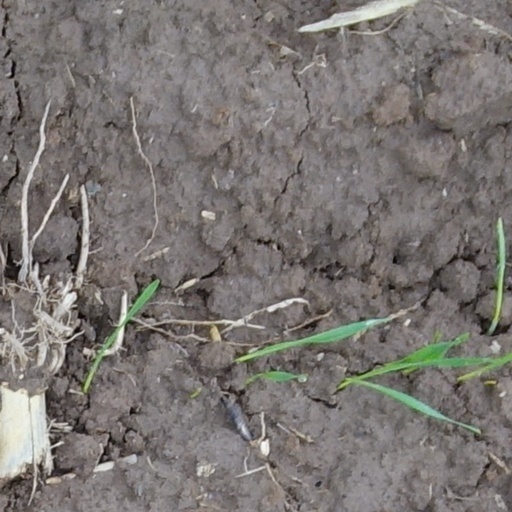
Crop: wheat